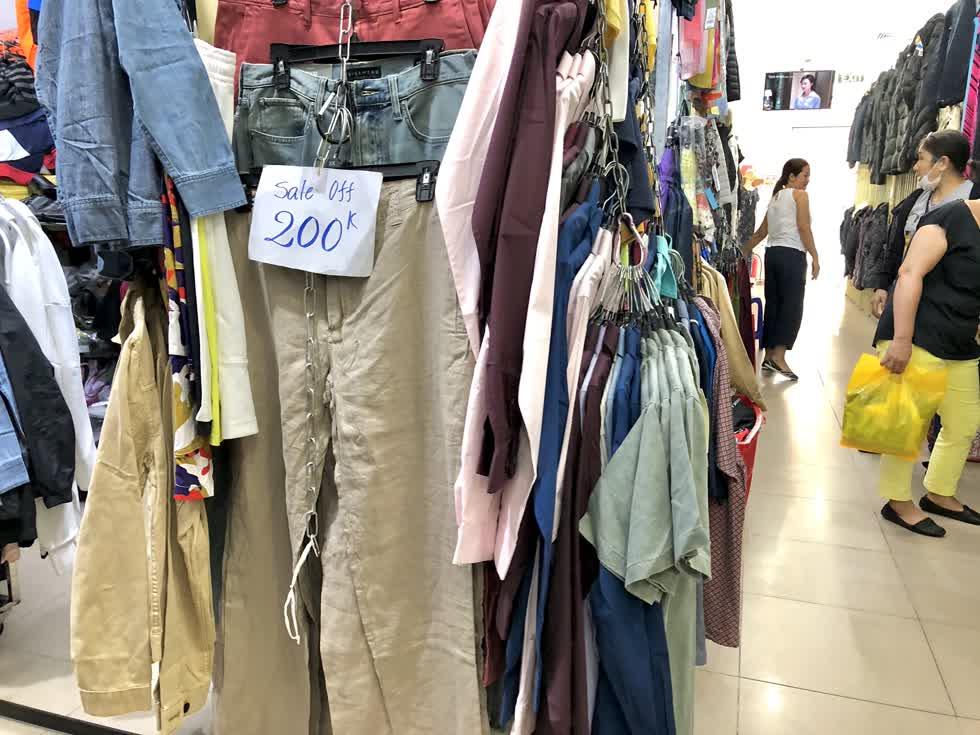
có nhiều quần áo được trưng bày trong quầy hàng